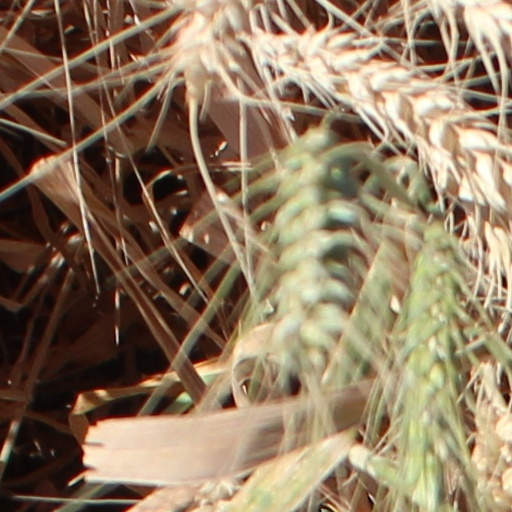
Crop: wheat